Steven Sample

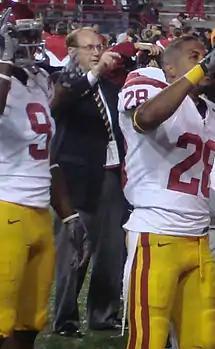
Sample with the 2007 USC Trojans football team, celebrating a victory

Under Sample's leadership, USC became world-renowned in the fields of communication and multimedia technologies, received national acclaim for its innovative community partnerships, and improved its status as one of the nation's leading research universities. In 1999, USC was ranked #41 among universities in the United States by U.S. News & World Report. In 2010, the final year of Sample's term, USC was ranked #26 in the same listing (USC is now ranked #23). In 2008, his own salary was $1.9 million.